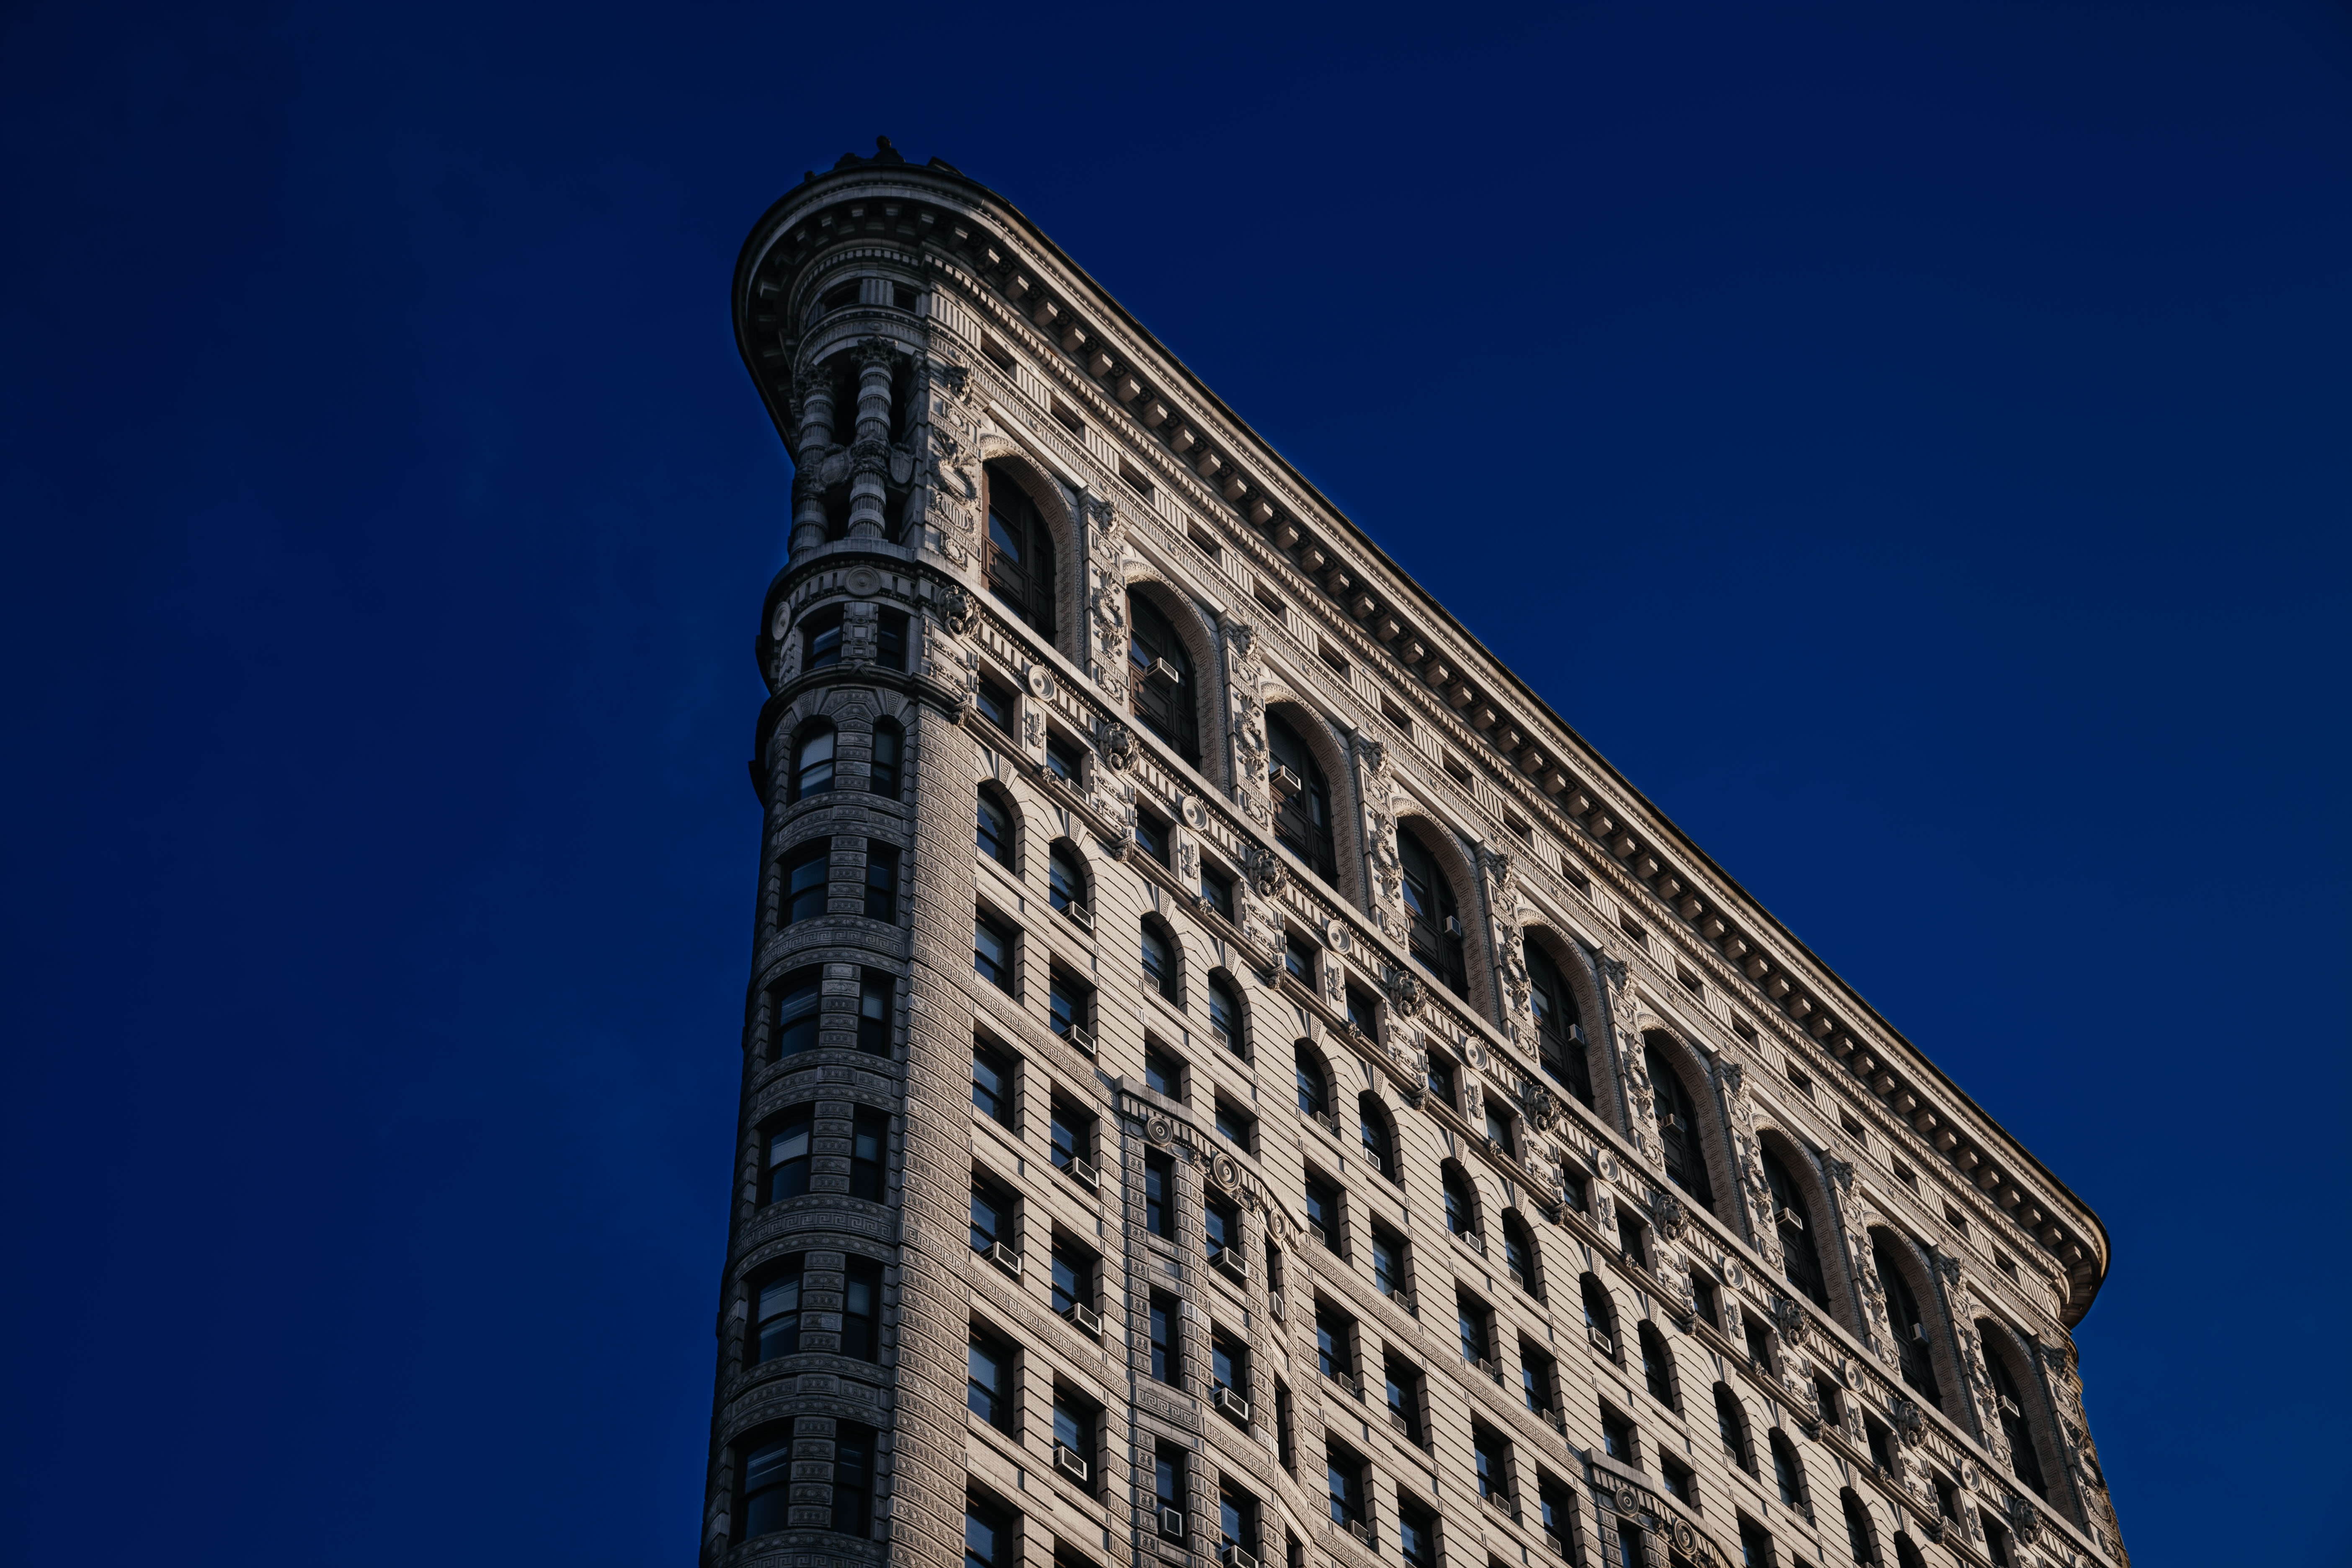
architecture, structure, sky, skyline, building, city, skyscraper, cityscape, downtown, line, reflection, high, tower, landmark, facade, blue, tower block, outdoors, daylight, spire, tall, shape, low angle shot, flatiron building, urban area